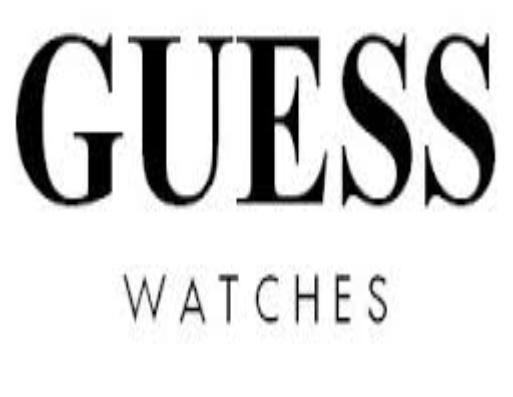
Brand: Guess
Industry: Clothes